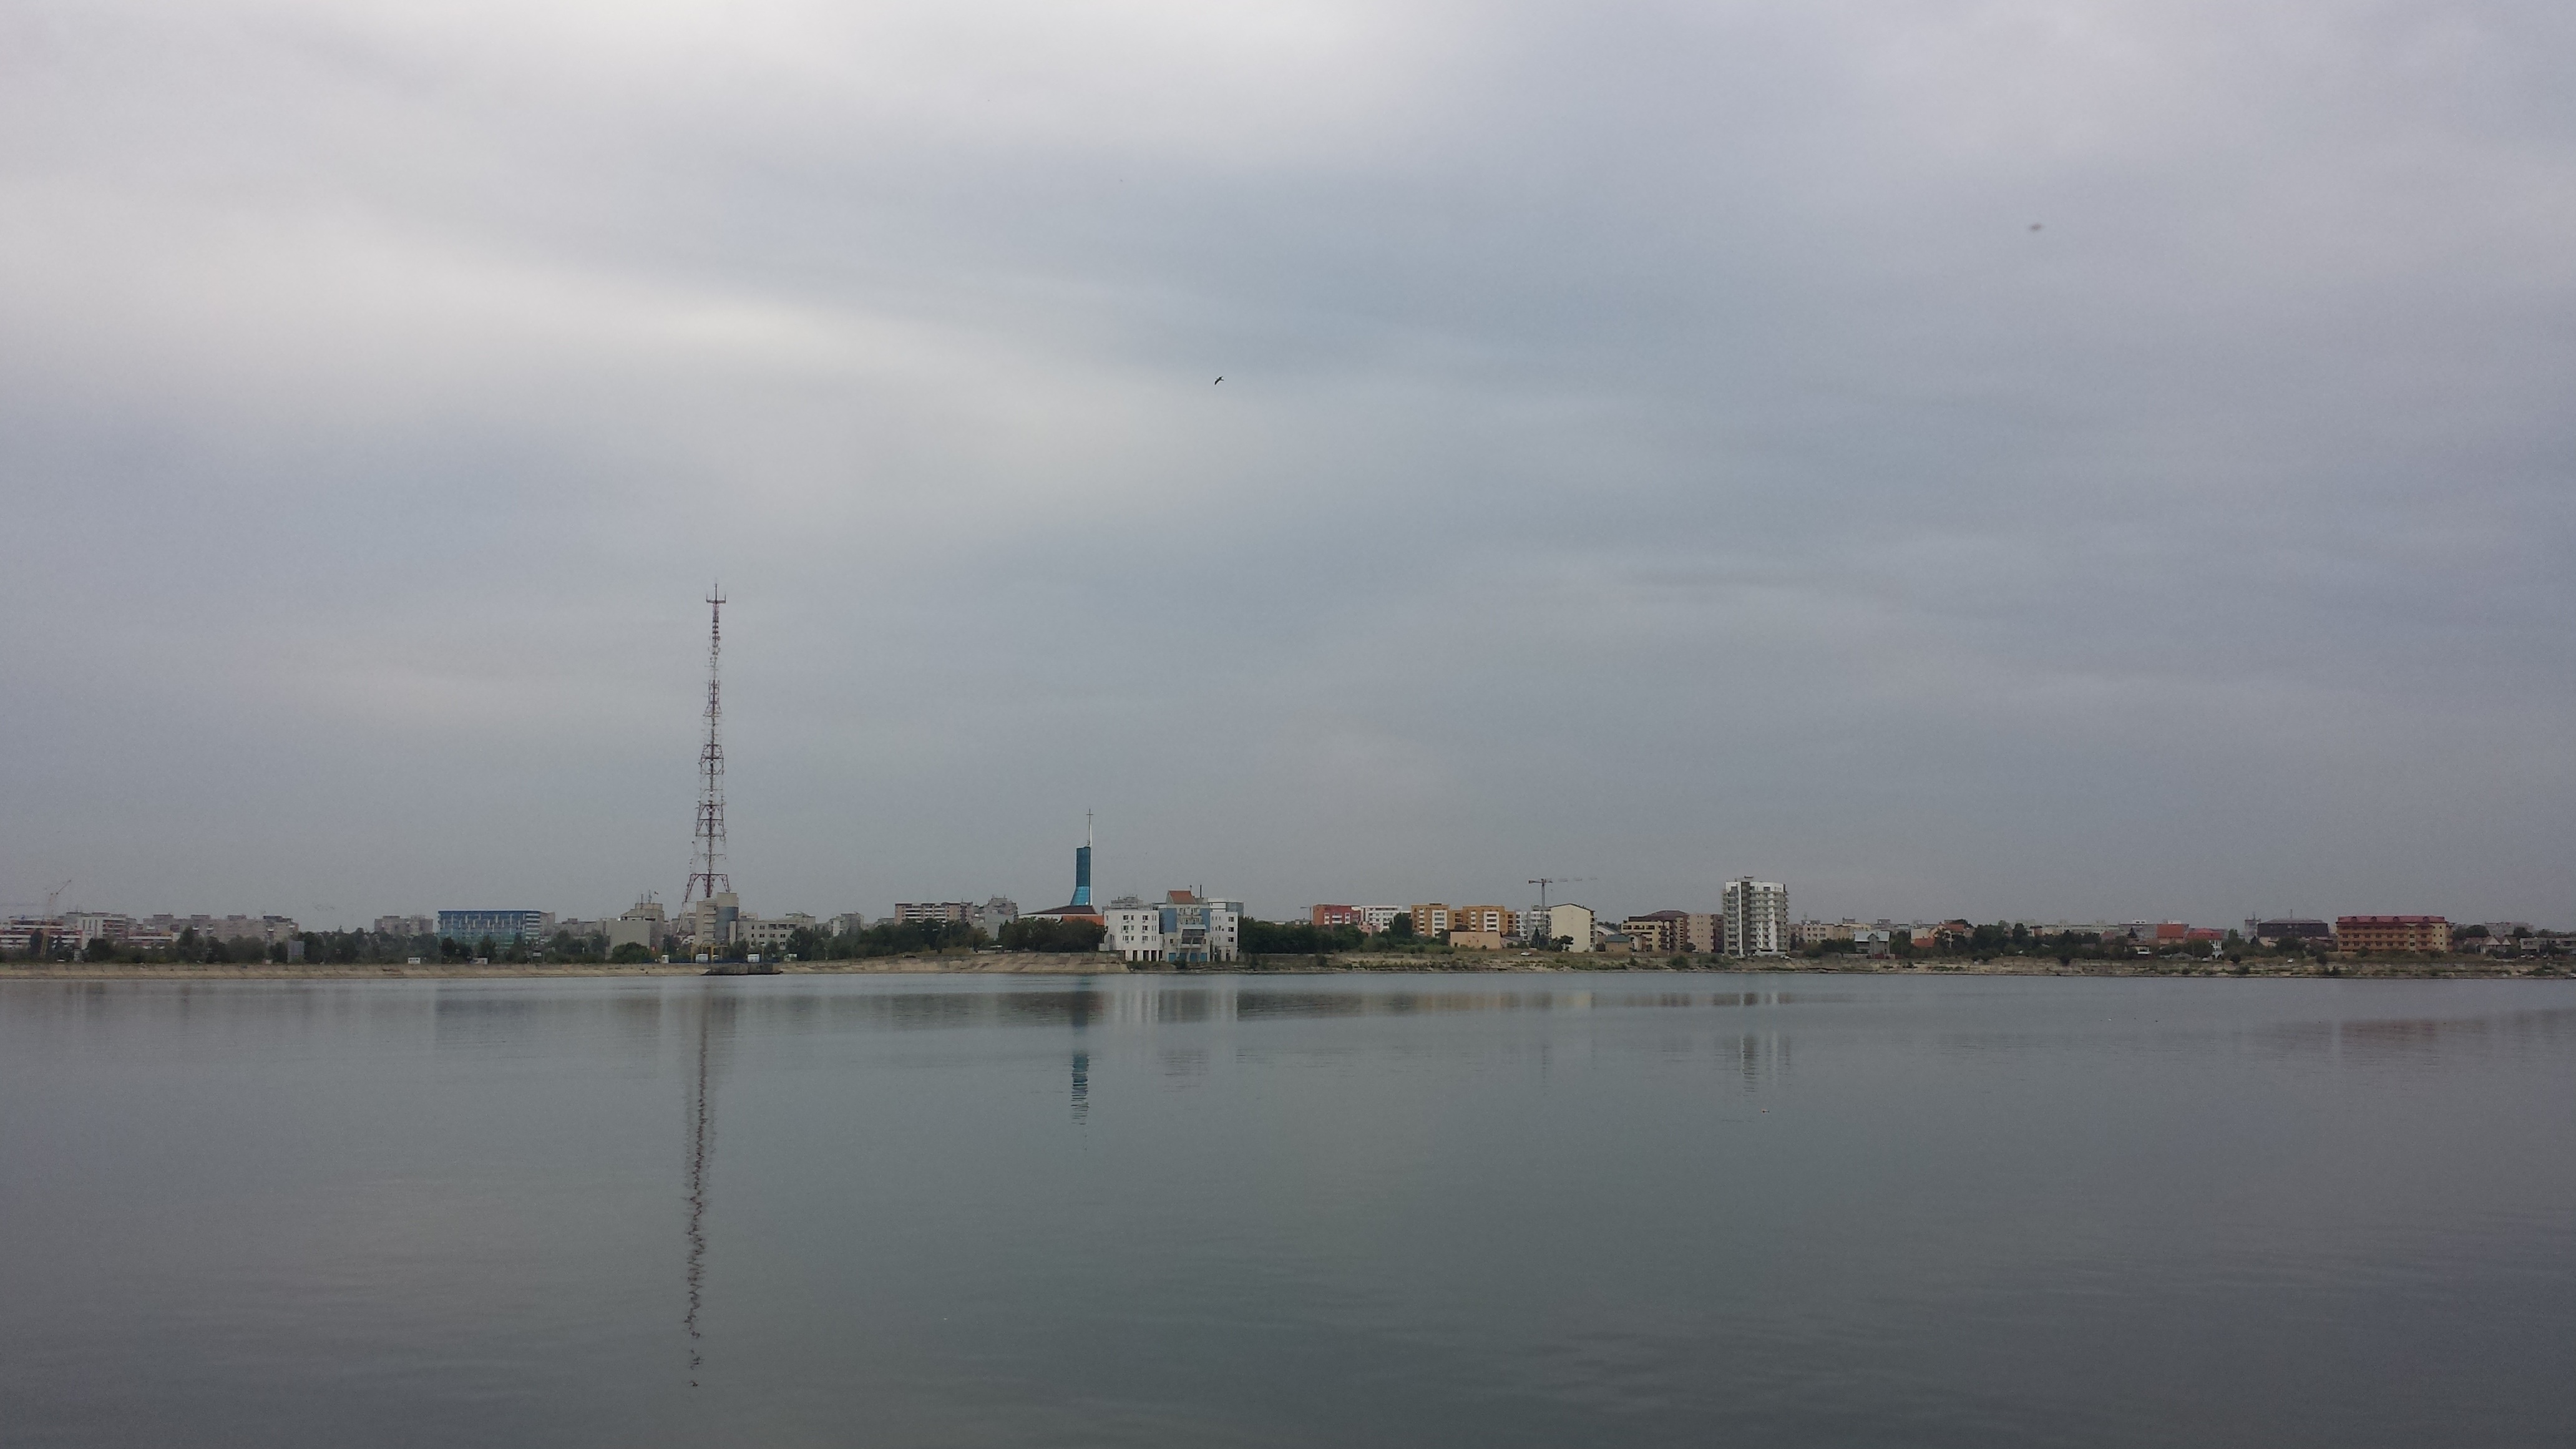
sea, water, horizon, cloud, skyline, morning, lake, dawn, river, cityscape, dusk, reflection, weather, haze, bay, harbor, waterway, bucharest, atmospheric phenomenon, cantu